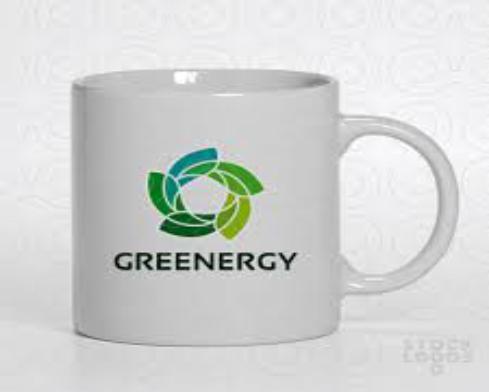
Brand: Greenergy
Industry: Others